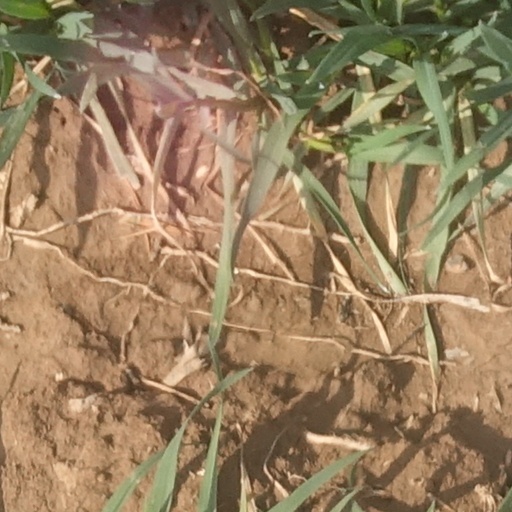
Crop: wheat